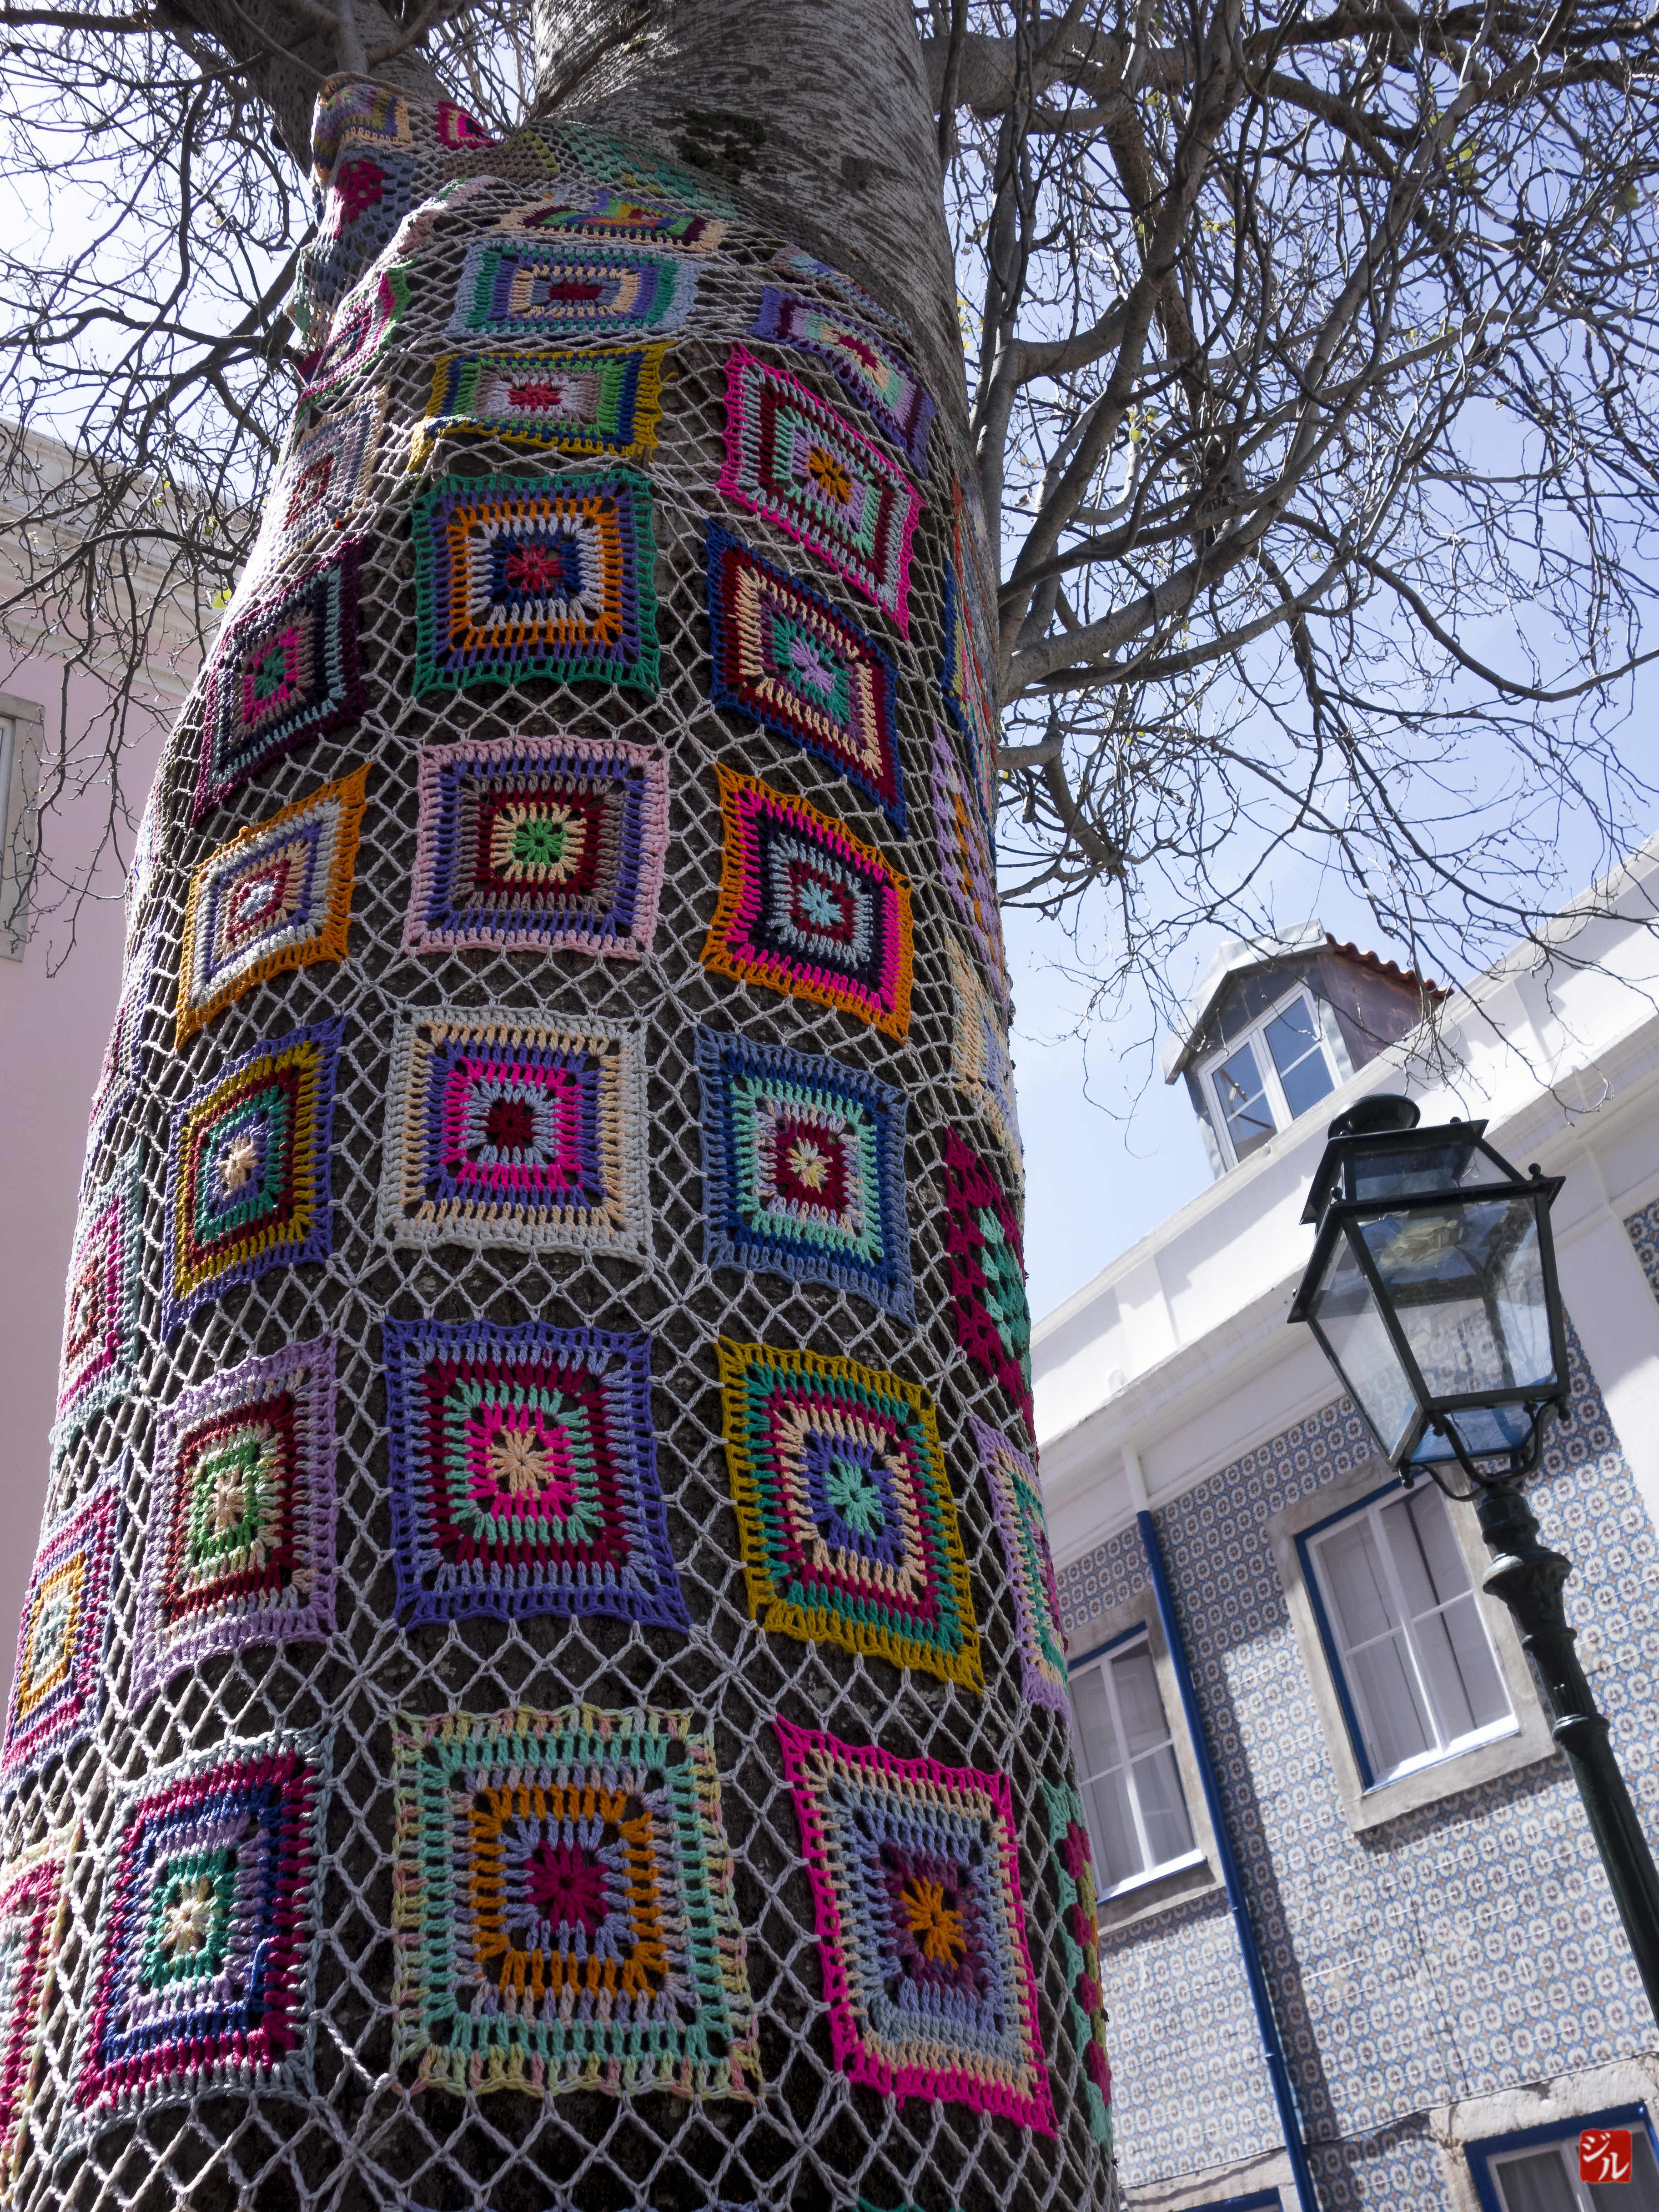
pattern, blue, art